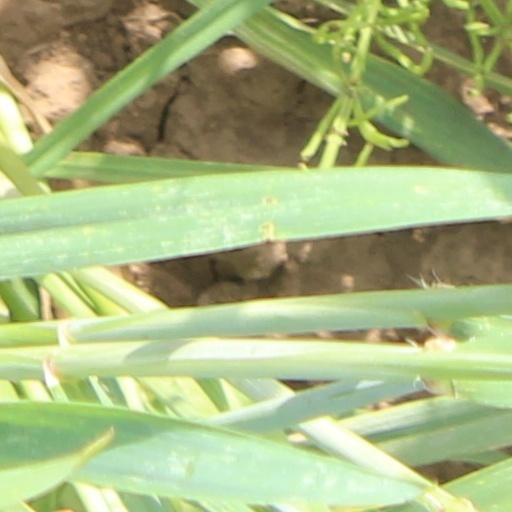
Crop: wheat